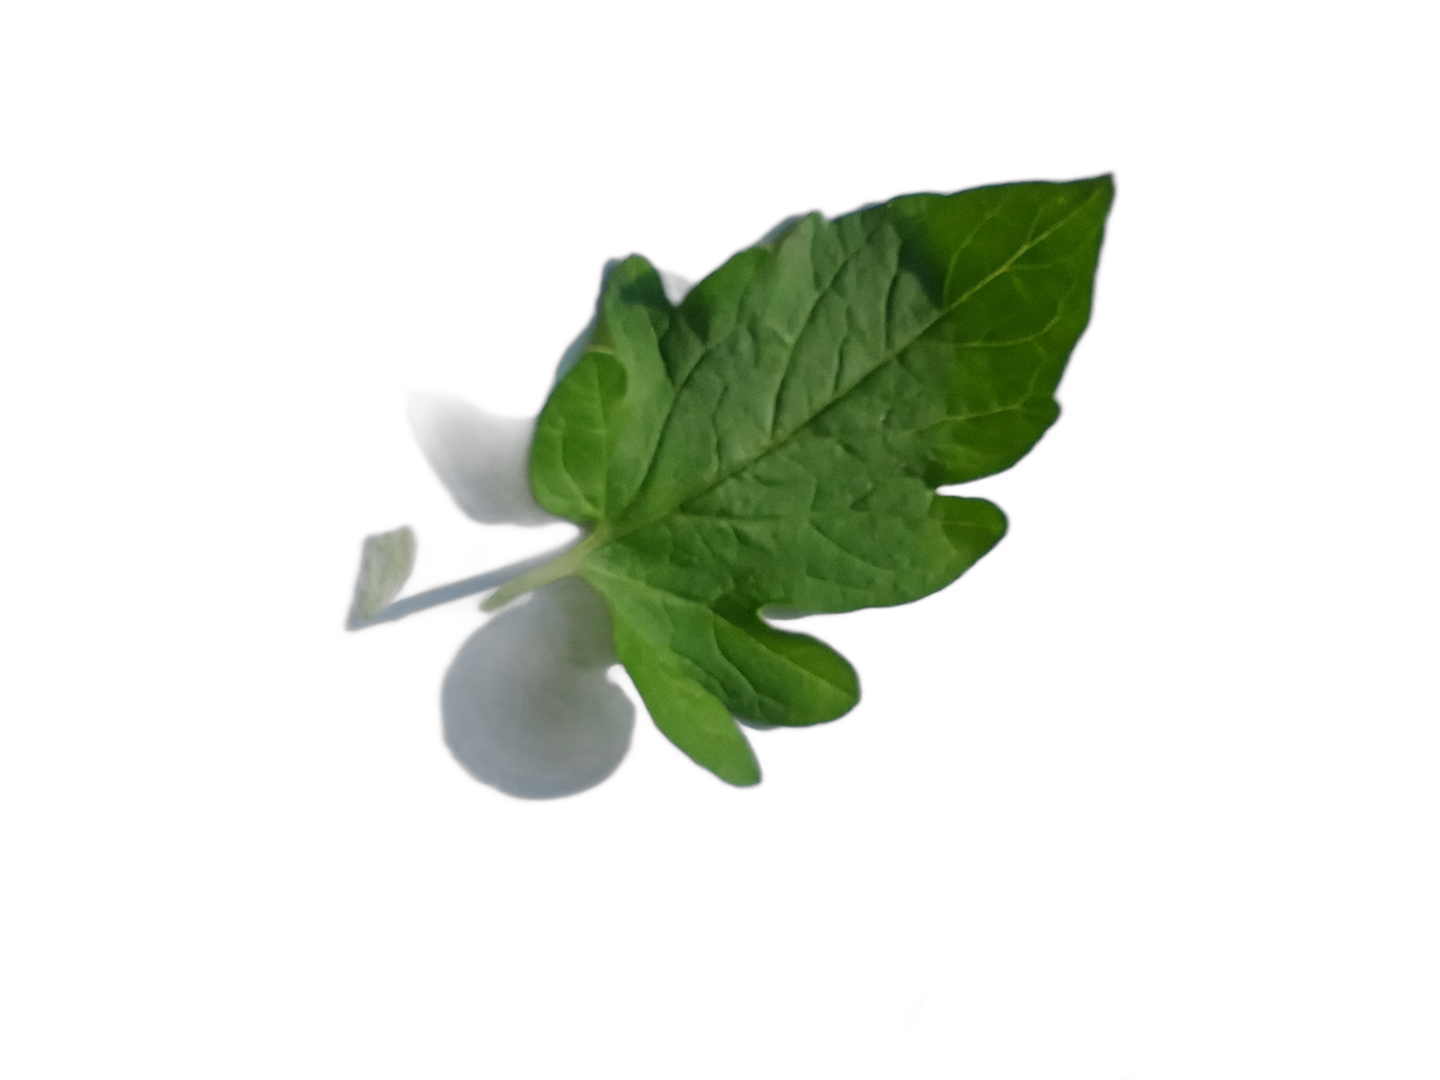
Crop: Tomato
Label: Healthy